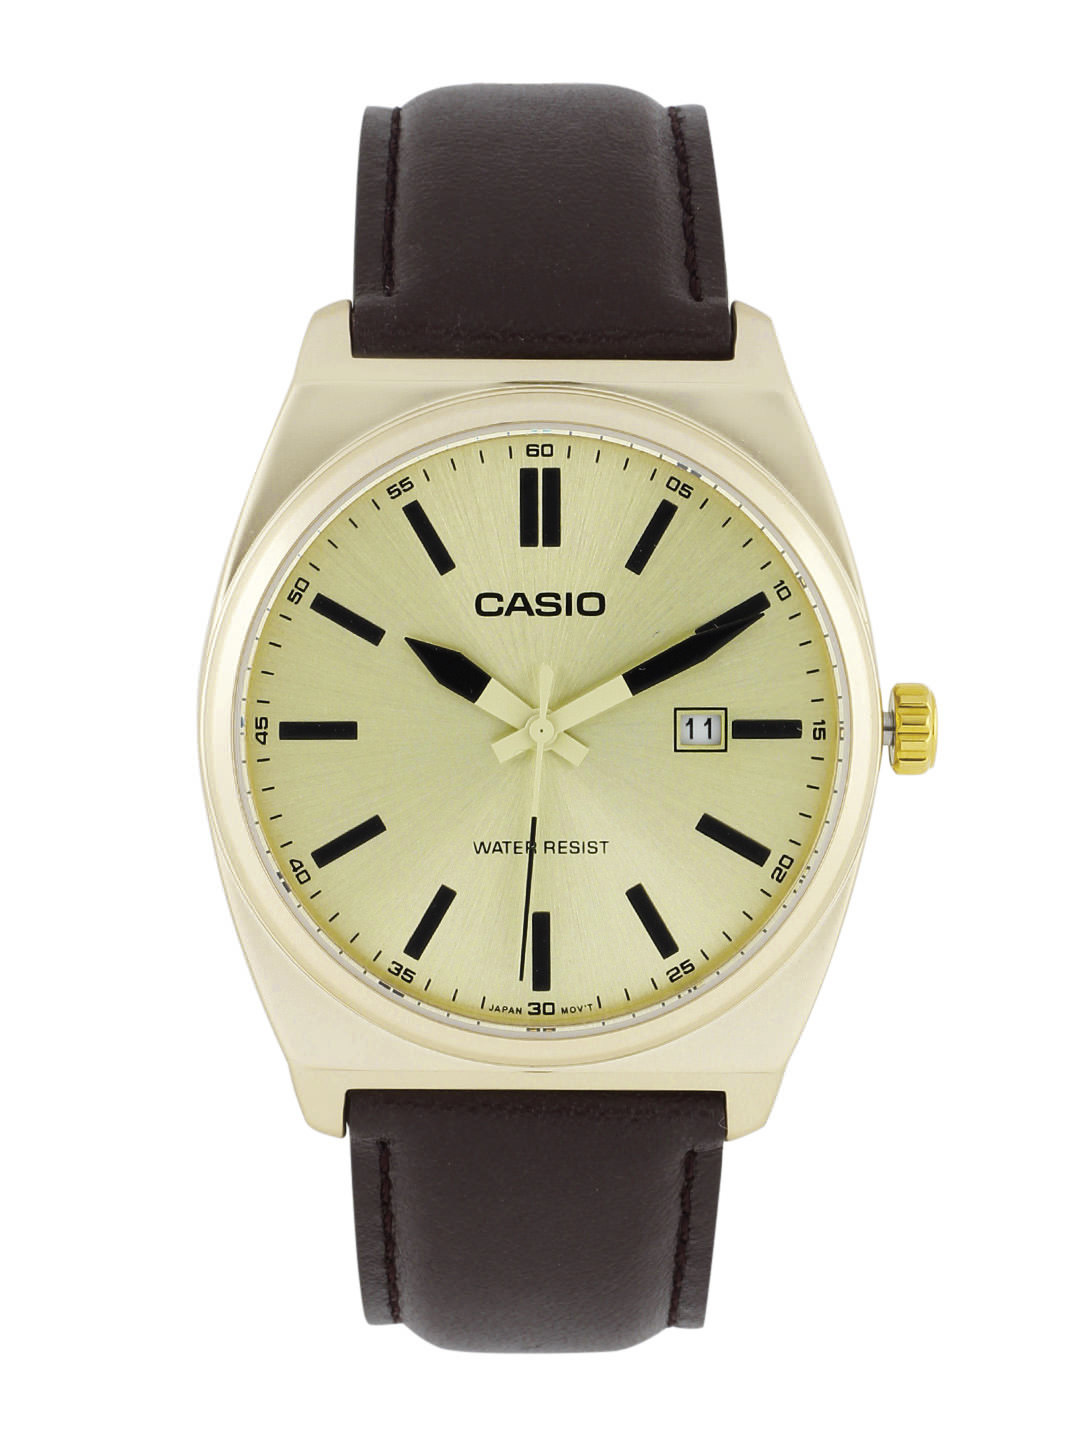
CASIO ENTICER Men Gold-Toned Dial Analogue Watch A644
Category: Accessories / Watches / Watches
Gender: Men
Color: Gold
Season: Winter 2016
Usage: Formal